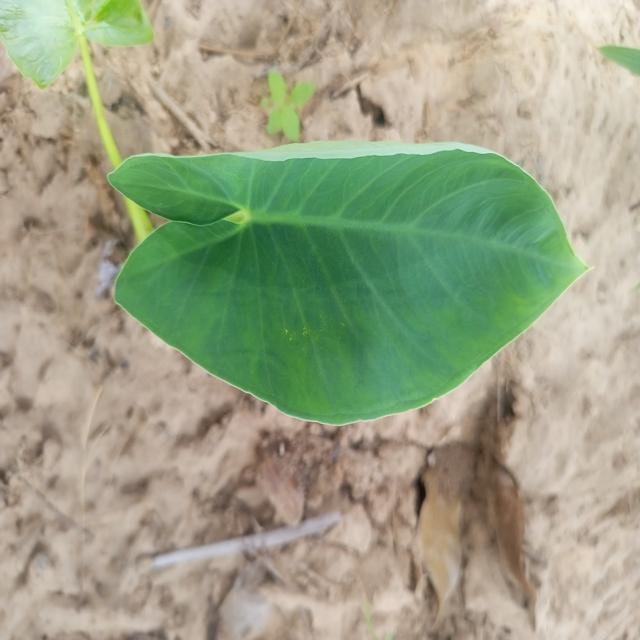
Label: Healthy